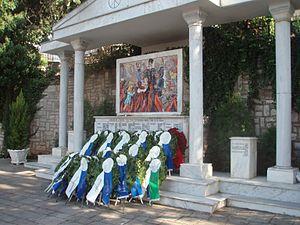
Chortiátis est une ville de la banlieue et une ancienne municipalité du district de Thessalonique en Grèce. Depuis 2011 et le programme Kallikratis, elle fait partie de la municipalité de Pyléa-Chortiátis. Il se trouve à six cents mètres d'altitude sur les pentes du Mont-Chortiátis, duquel il tire son nom.